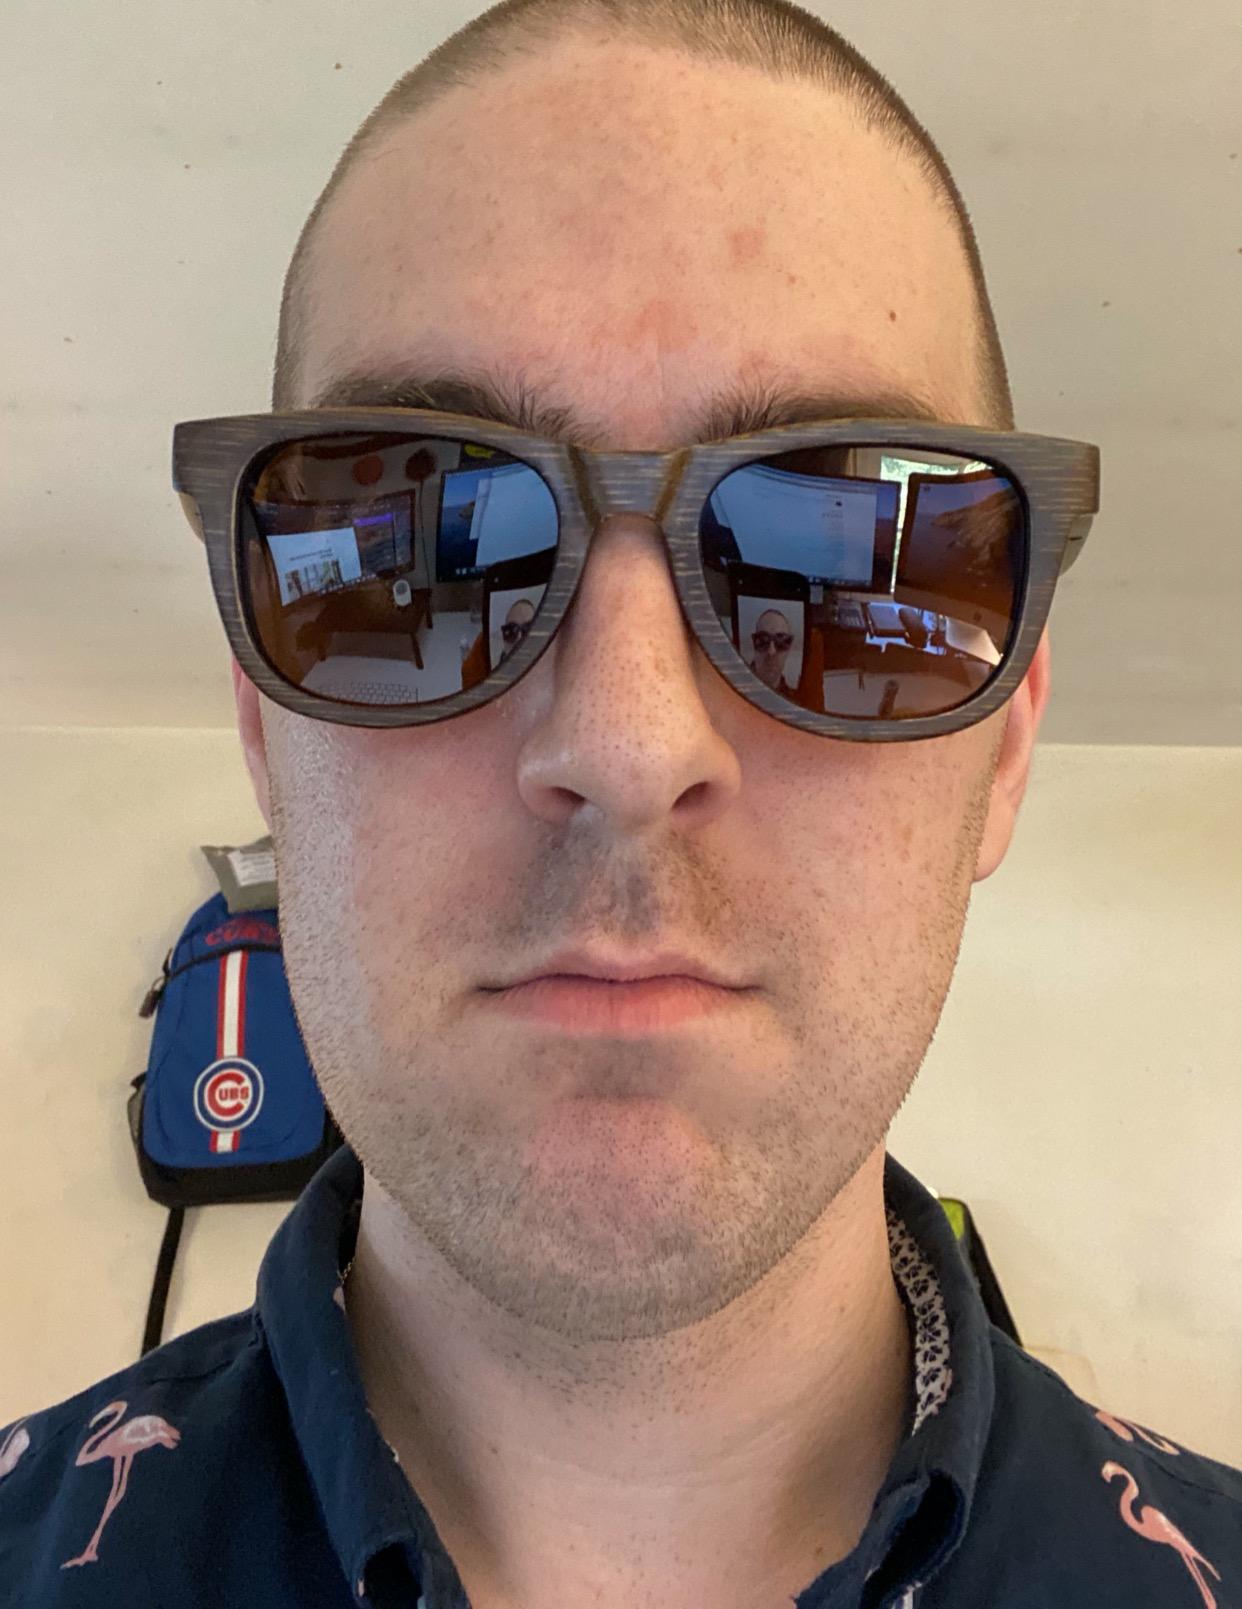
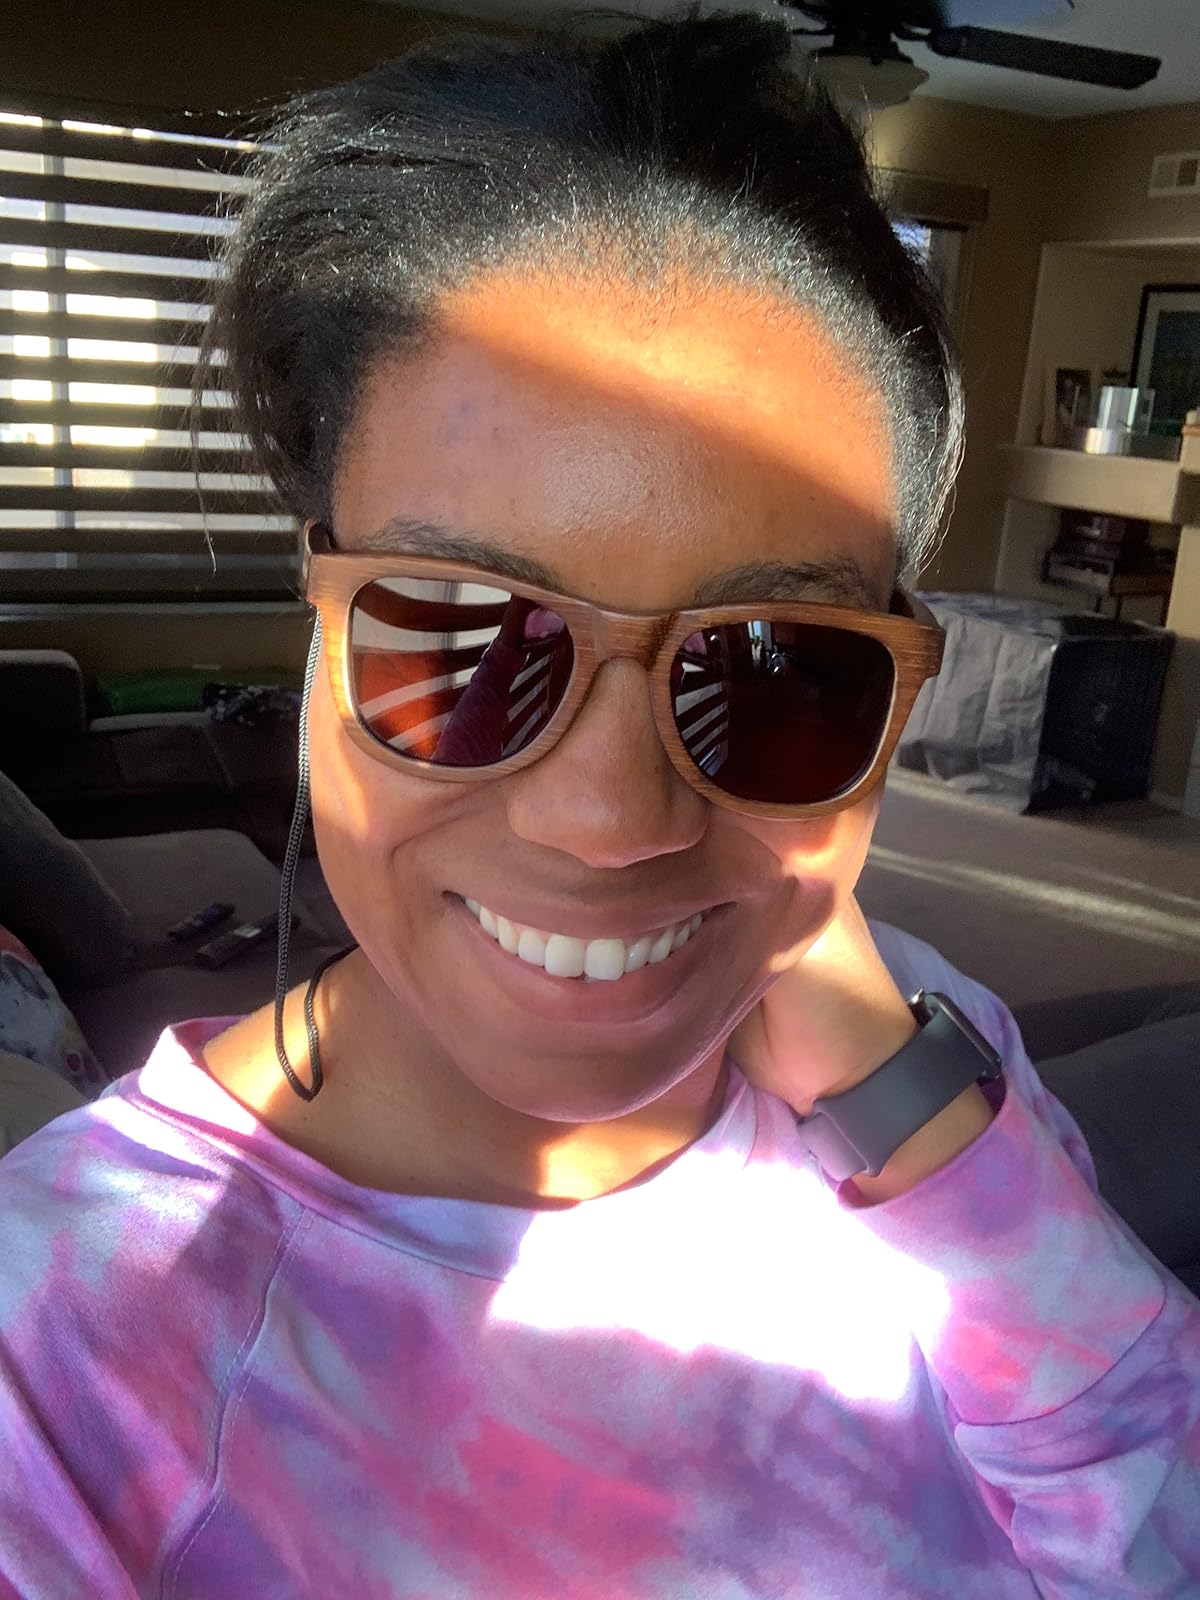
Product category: accessories_sunglasses
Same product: yes